Darjeeling tea

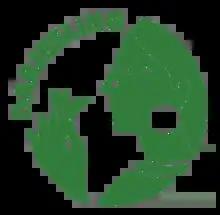
Darjeeling tea logo

After the British nationalized the East India Company, it only ever leased the lands to tea garden owners on a 30-year basis and maintained the practice of permitting only 40% to be used for tea crops, with 40% being left natural and 20% for housing and facilities. Following Indian independence in 1947, practices shifted as the British began to sell their stakes in the gardens to Indians and the 1953 "Tea Act" put the tea industry under the regulatory jurisdiction of the Tea Board of India. With more area being opened for tea crops at the expense of natural area and the introduction of pesticides and fertilizers, yields increased from 7.8 to 10 million kilograms between 1950 and 1960, though this came at the cost of increased soil instability. Despite a limited exemption for the tea industry the 1973 "Foreign Exchange Regulations Act" the new foreign ownership limitations resulted in Indian nationals becoming majority owners of the Darjeeling tea industry. As the Soviet Union replaced the United Kingdom as India's largest tea customers, Darjeeling gardens were supplemented with "assamica" plantings to accommodate their preference for that variety.